Coquette (song)

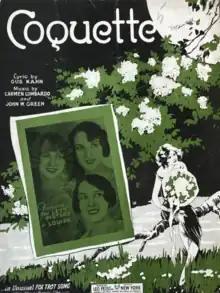
Sheet music cover featuring the Lett Sisters, 1928

"Coquette" is a 1928 fox trot jazz standard. It was composed by Johnny Green and Carmen Lombardo, with lyrics by Gus Kahn. Guy Lombardo had great success with the song in 1928.